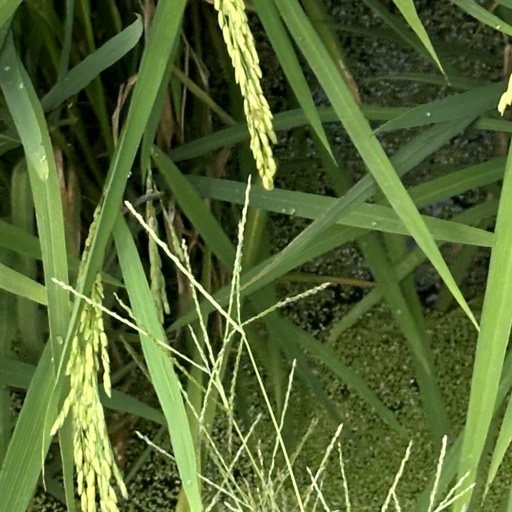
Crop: rice